Elmhurst (Wellsburg, West Virginia)

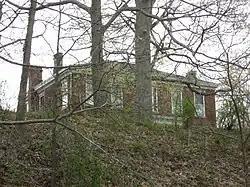
Elmhurst, April 2011

Elmhurst, also known as the William H. Tarr House or William and Carol Lynn Residence, is a historic country home located at Wellsburg, Brooke County, West Virginia. It was built in 1848, and is a two-story, five-bay, rectangular brick dwelling with a hipped roof in the Greek Revival style. It sits on a stone ashlar foundation and features a single bay portico with a hipped roof supported by Tuscan order columns. Also on the property is a contributing small barn.